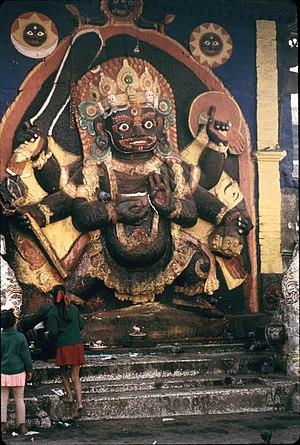
Bhairava est un terme qui désigne les formes courroucées et terrifiantes de plusieurs divinités hindoues et bouddhiques.
L'histoire du yoga précède puis accompagne celle de la pensée indienne. De son origine à nos jours, différentes pratiques de yoga se succèdent, traversant les cultures successives de Mohendjo-Daro, du Védisme, du Brahmanisme, et des Upaniṣad. L'éclosion de la philosophe Sāṃkhya et des pratiques exposées par Patañjali dans ses yogasūtra fournissent les premiers textes élaborés concernant le yoga, datant du premier millénaire qui précède l'ère courante.
Le yoga est l'une des six écoles orthodoxes de la philosophie indienne āstika dont le but est la libération. C'est une discipline ou pratique commune à plusieurs époques et courants, visant, par la méditation, l'ascèse et les exercices corporels, à réaliser l'unification de l'être humain dans ses aspects physique, psychique et spirituel.